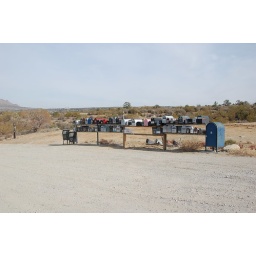
Mail box &amp;quot;central&amp;quot; on a road above Palm Springs